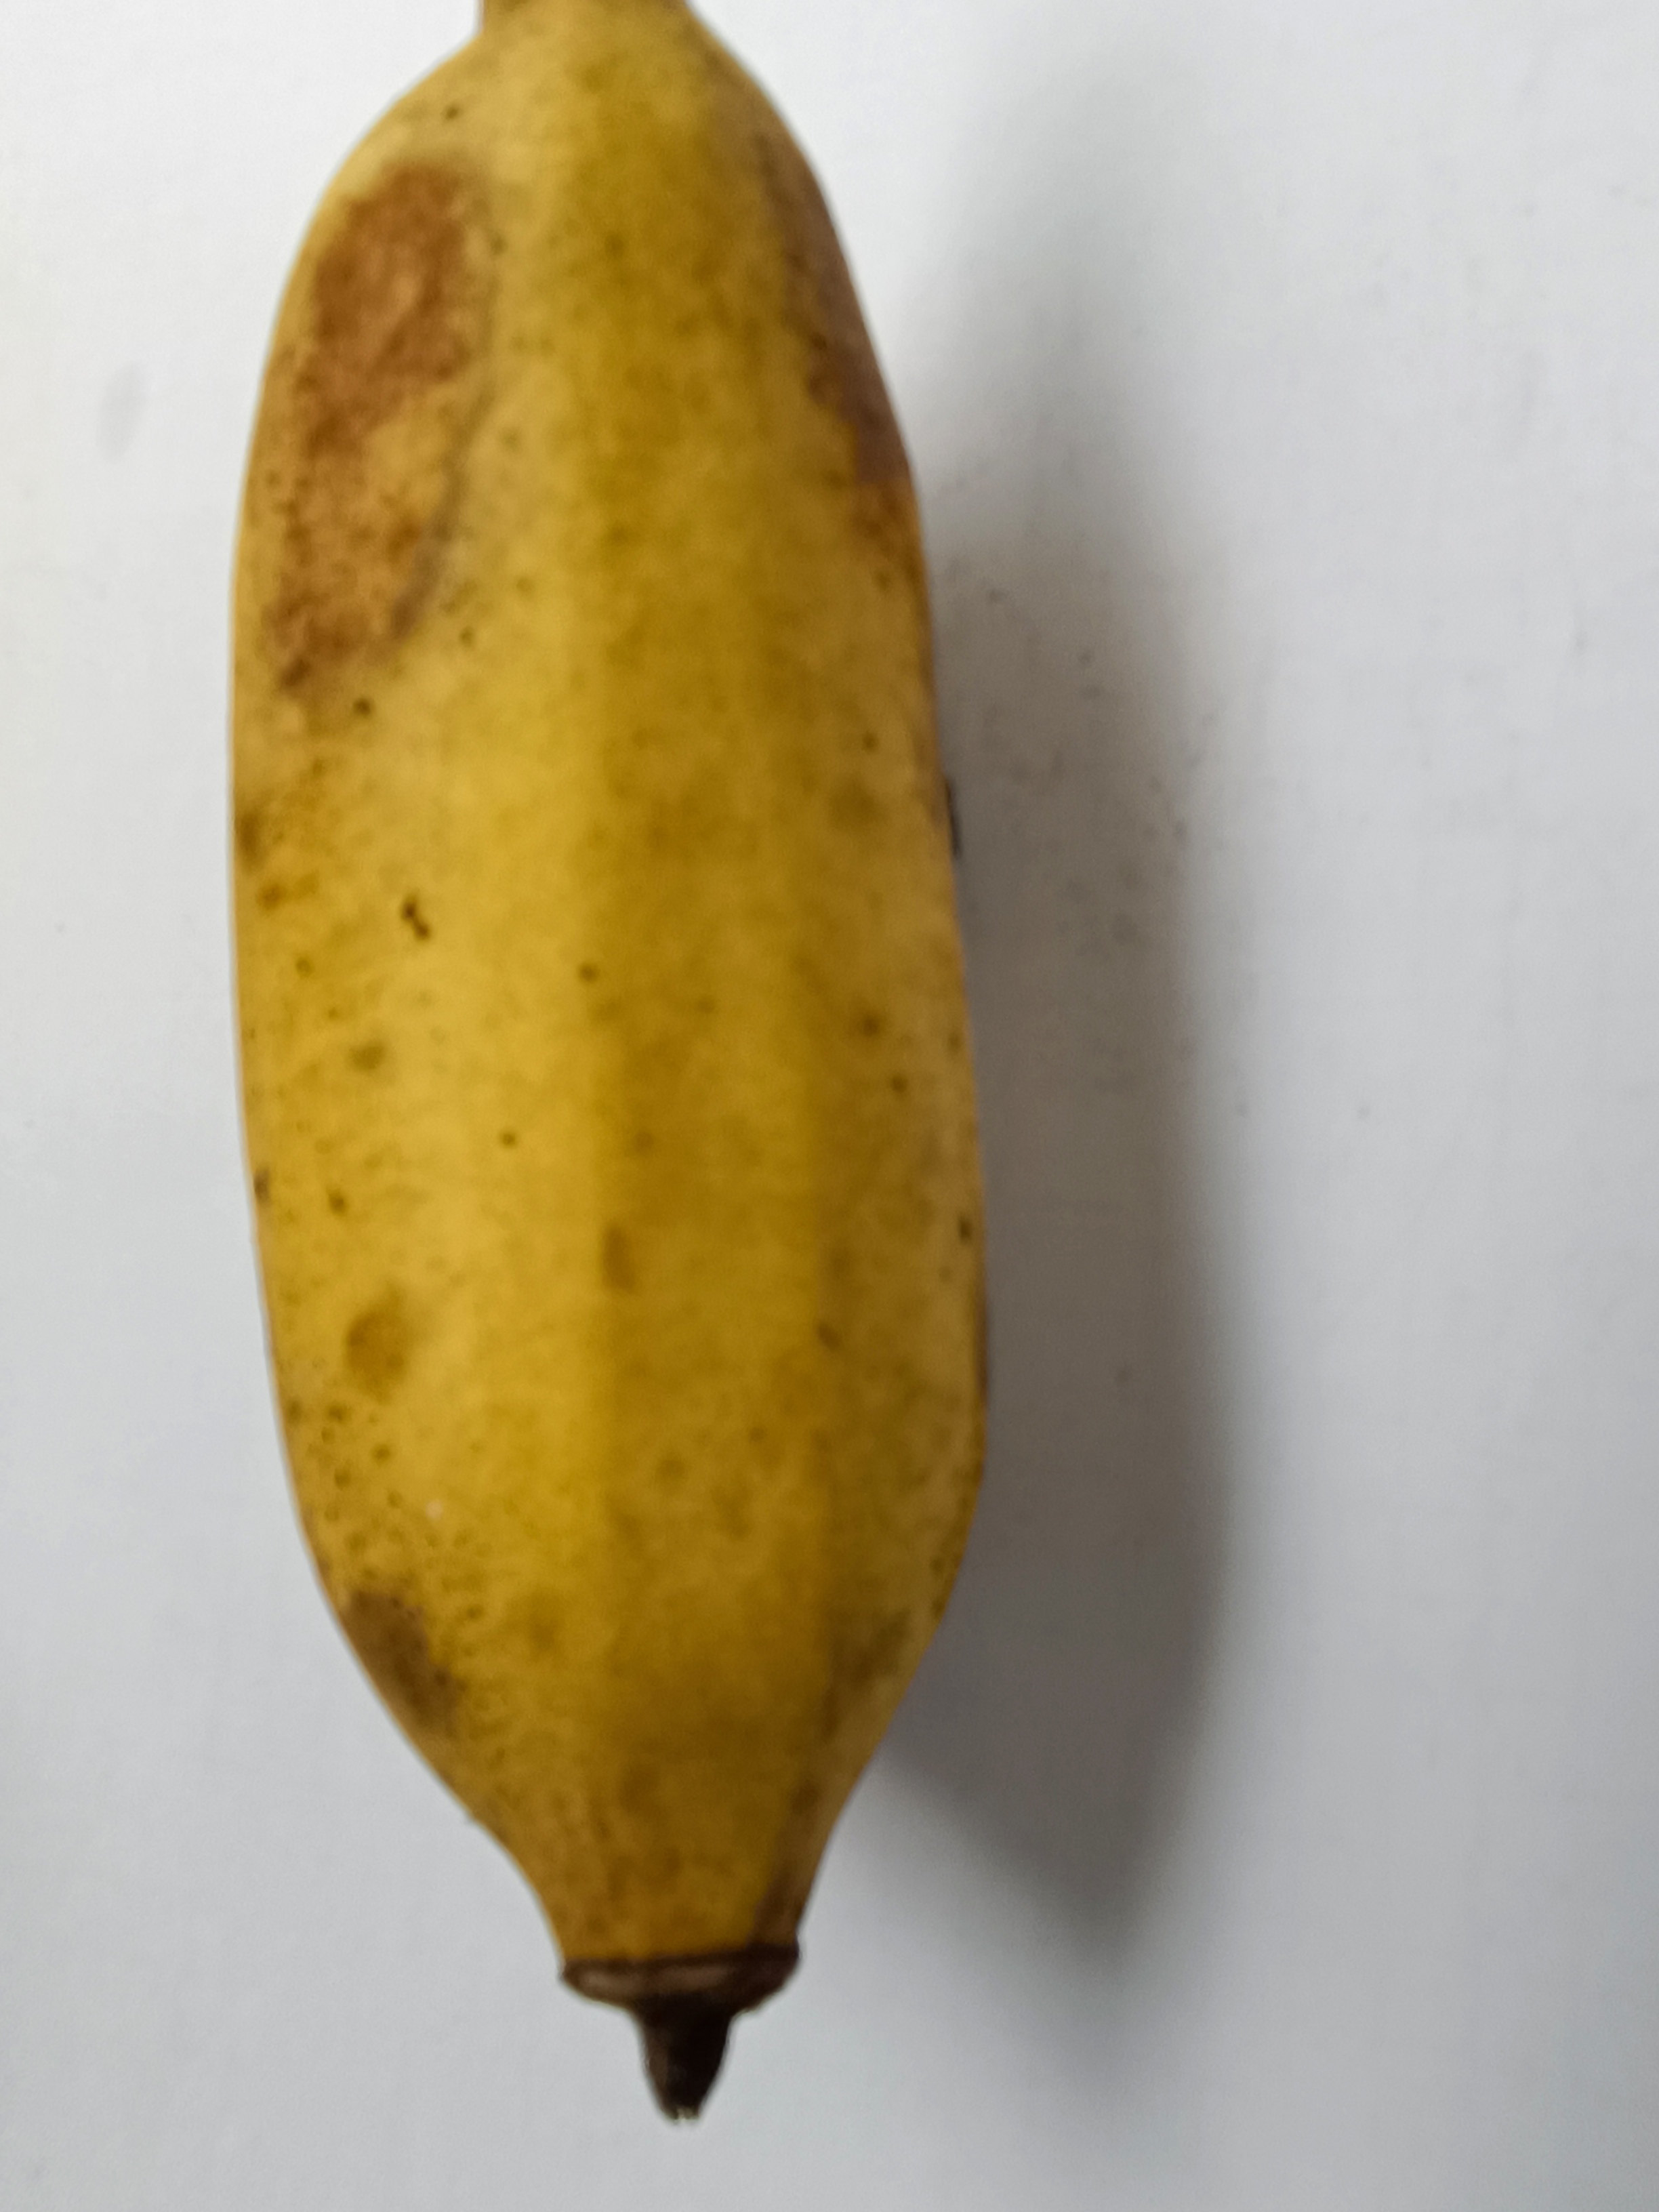
Banana variety: Deshi